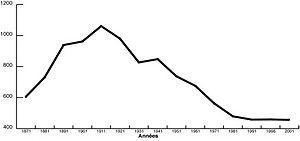
Courbe démographique de la population de Saint-Camille 1848-2001
Saint-Camille est une municipalité de canton du Québec, située dans la MRC des Sources en Estrie.